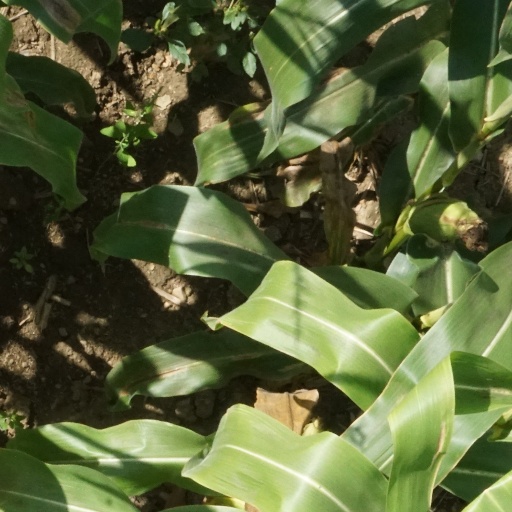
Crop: maize; corn